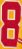
Number: 8